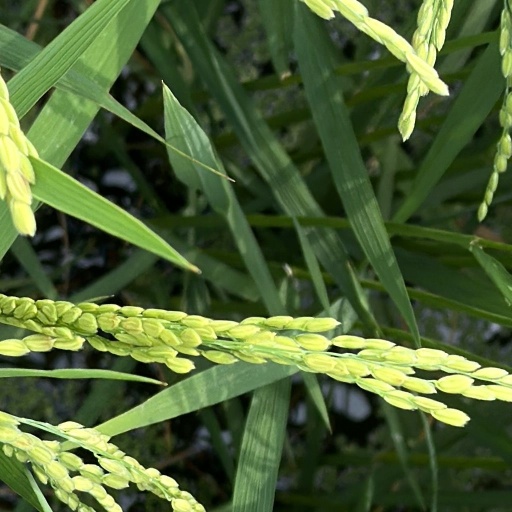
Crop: rice